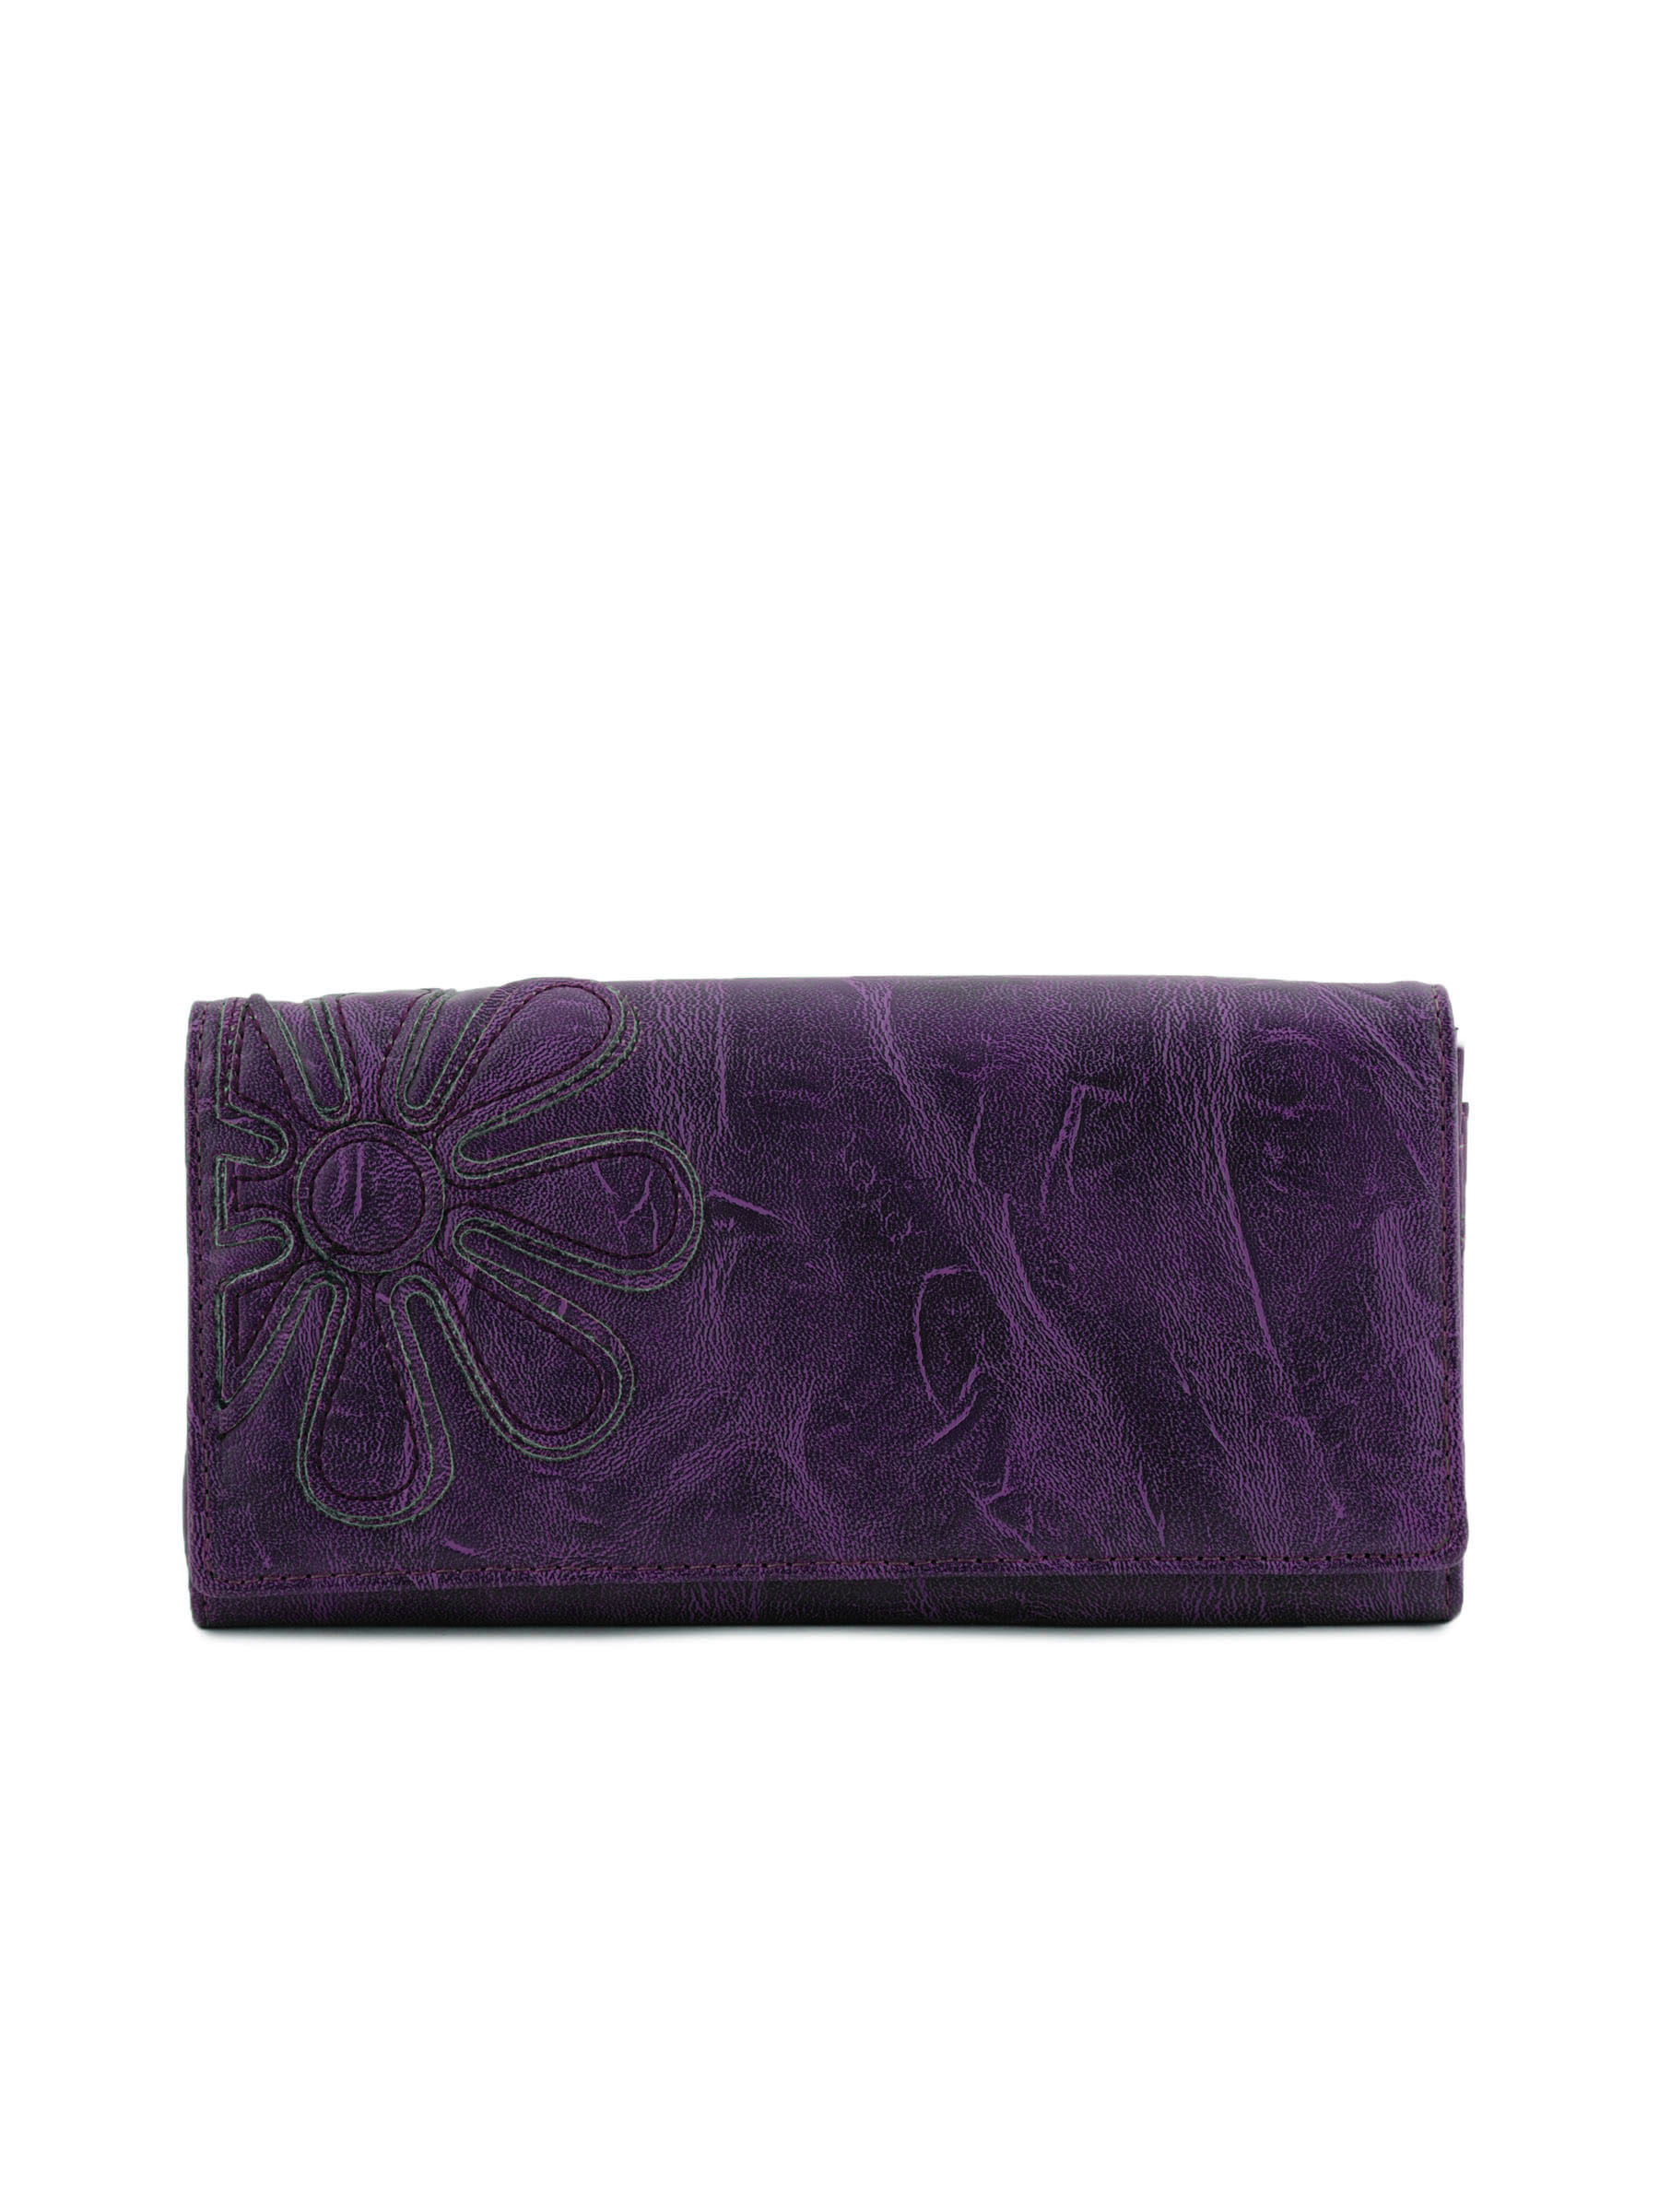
Lino Perros Women Solid Purple Wallet
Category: Accessories / Wallets / Wallets
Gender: Women
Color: Purple
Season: Winter 2015
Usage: Casual